Supermarine Seagull (1921)

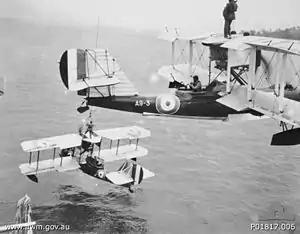
Two Australian Seagull IIIs being hoisted aboard the carrier HMAS "Albatross" by the ship's cranes, 1926-1932.

The Supermarine Seagull was a flying boat produced by the British aircraft manufacturer Supermarine. It was developed by Supermarine's chief designer R.J. Mitchell from the experimental Supermarine Seal II.